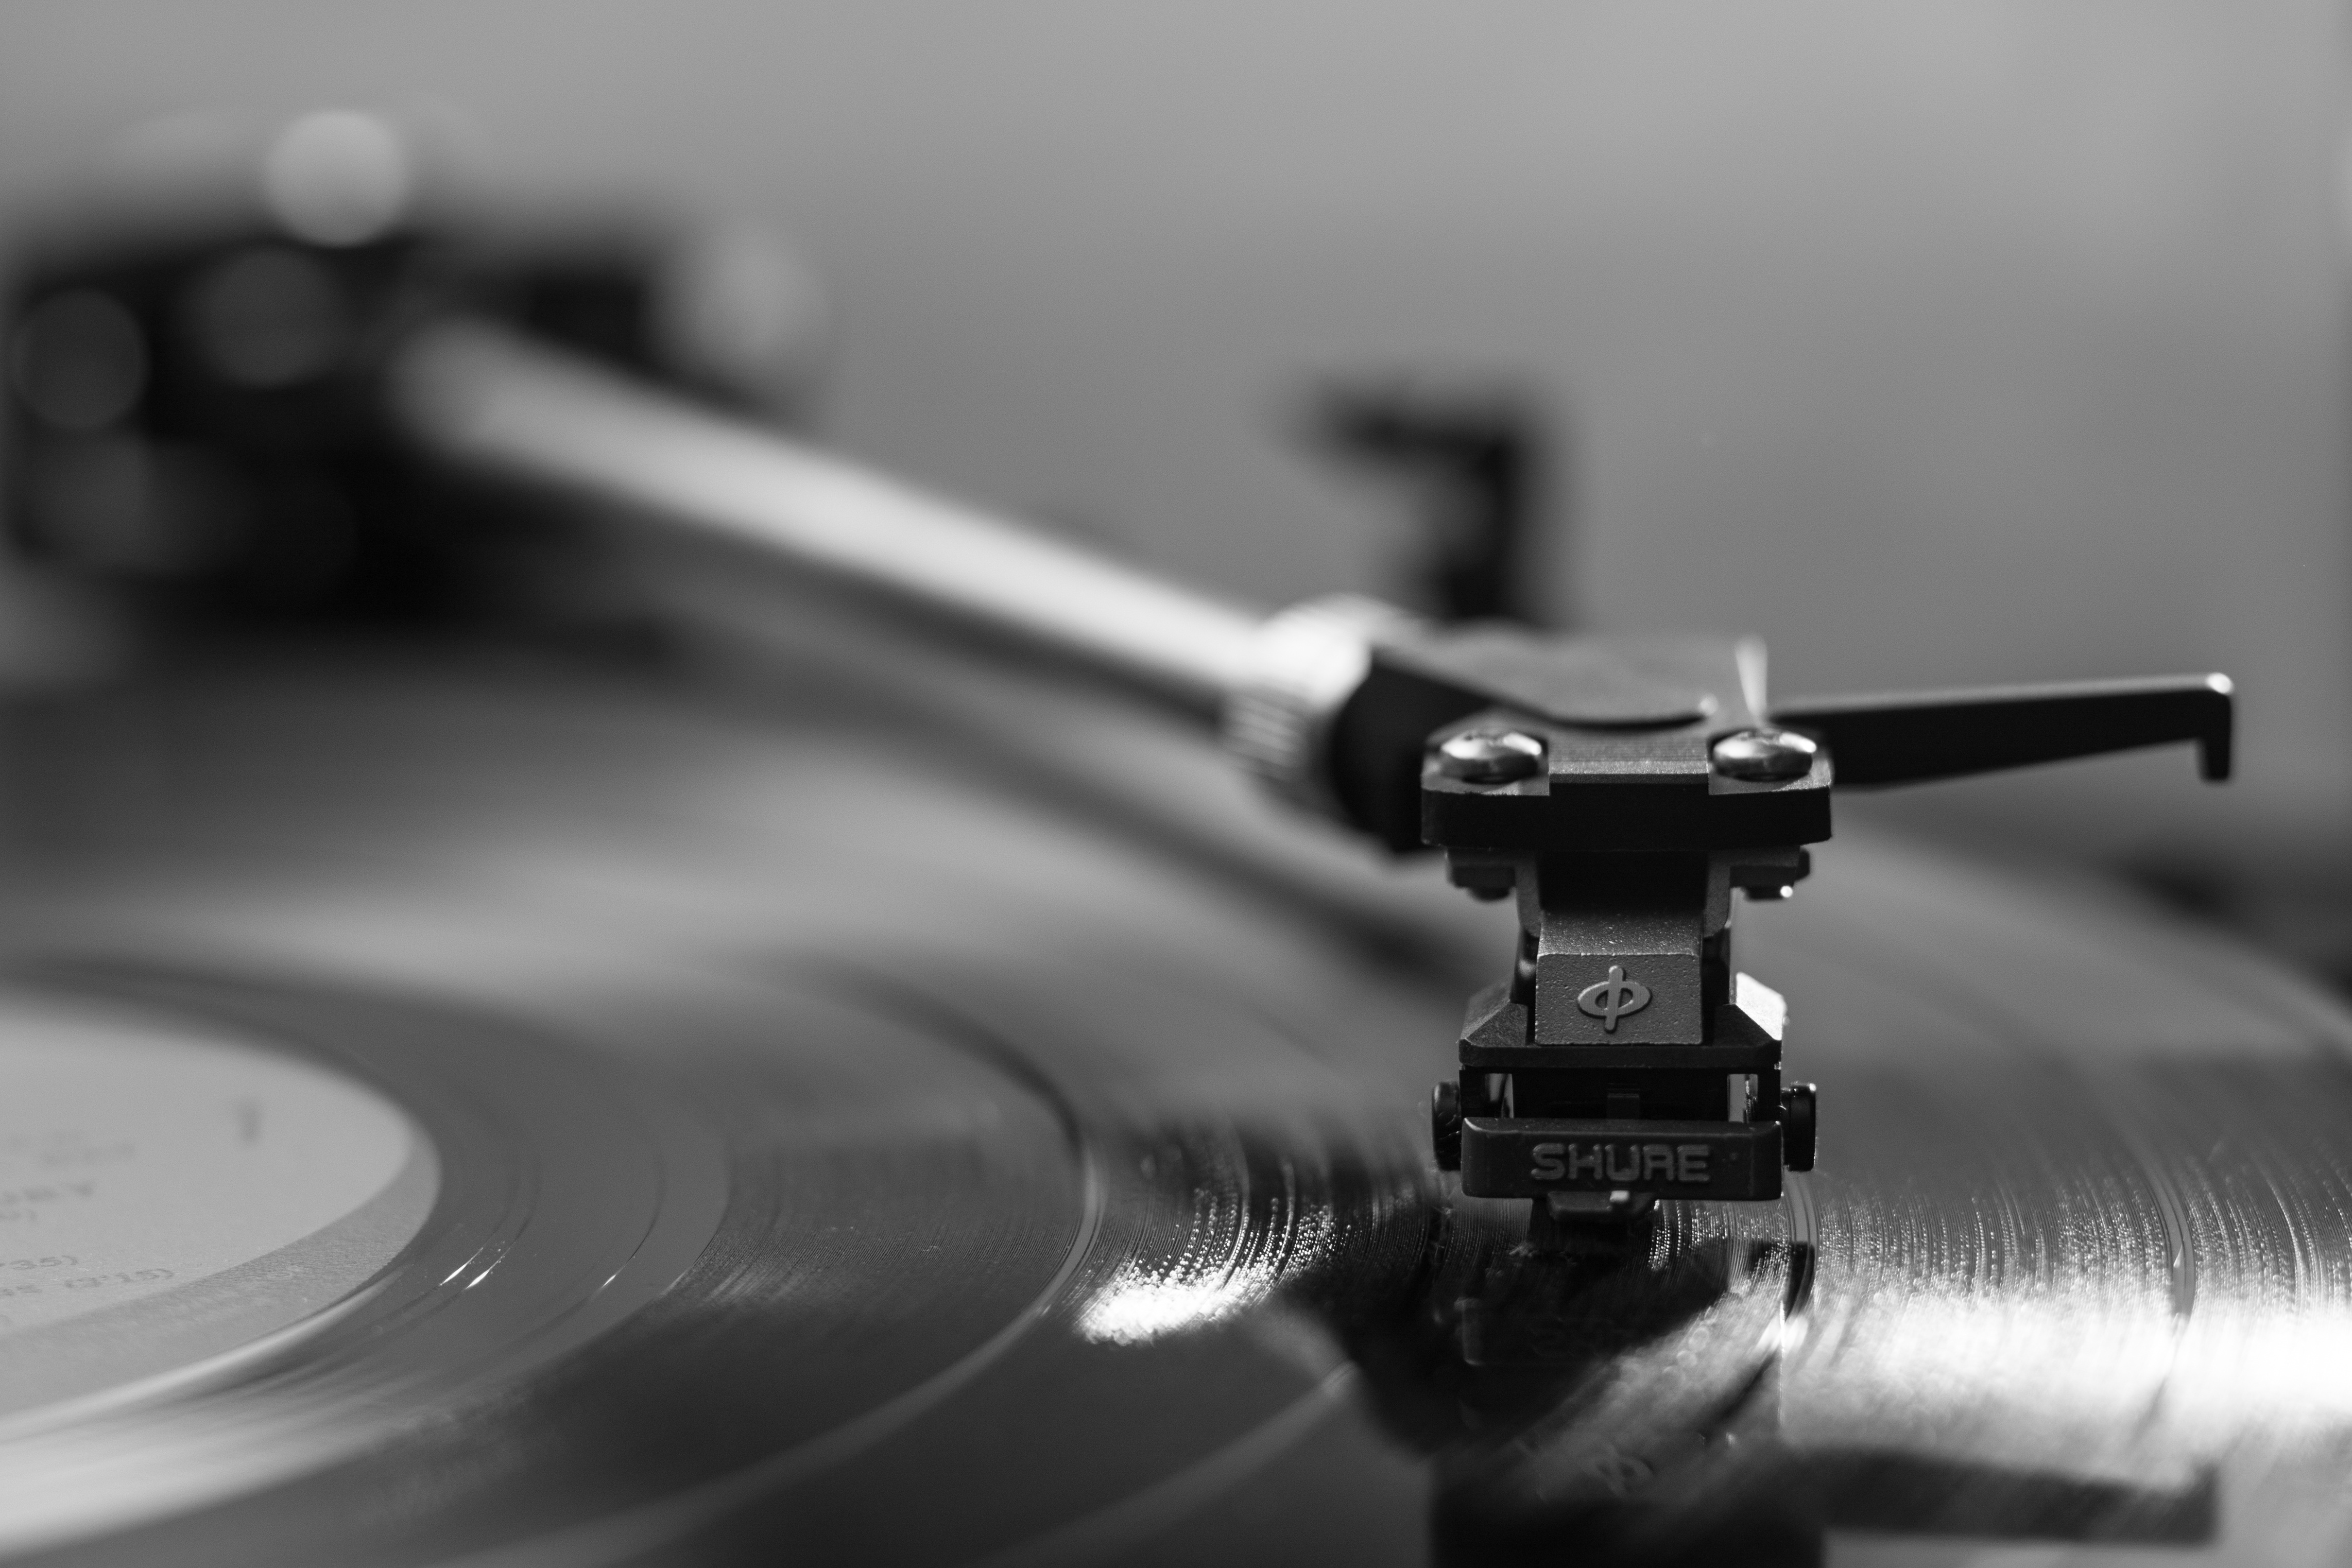
record, music, vinyl, turntable, black and white, technology, white, photography, vintage, plastic, reflection, gadget, black, monochrome, stylus, record player, close up, brand, mono, sound, data, macro photography, monochrome photography, phonograph record